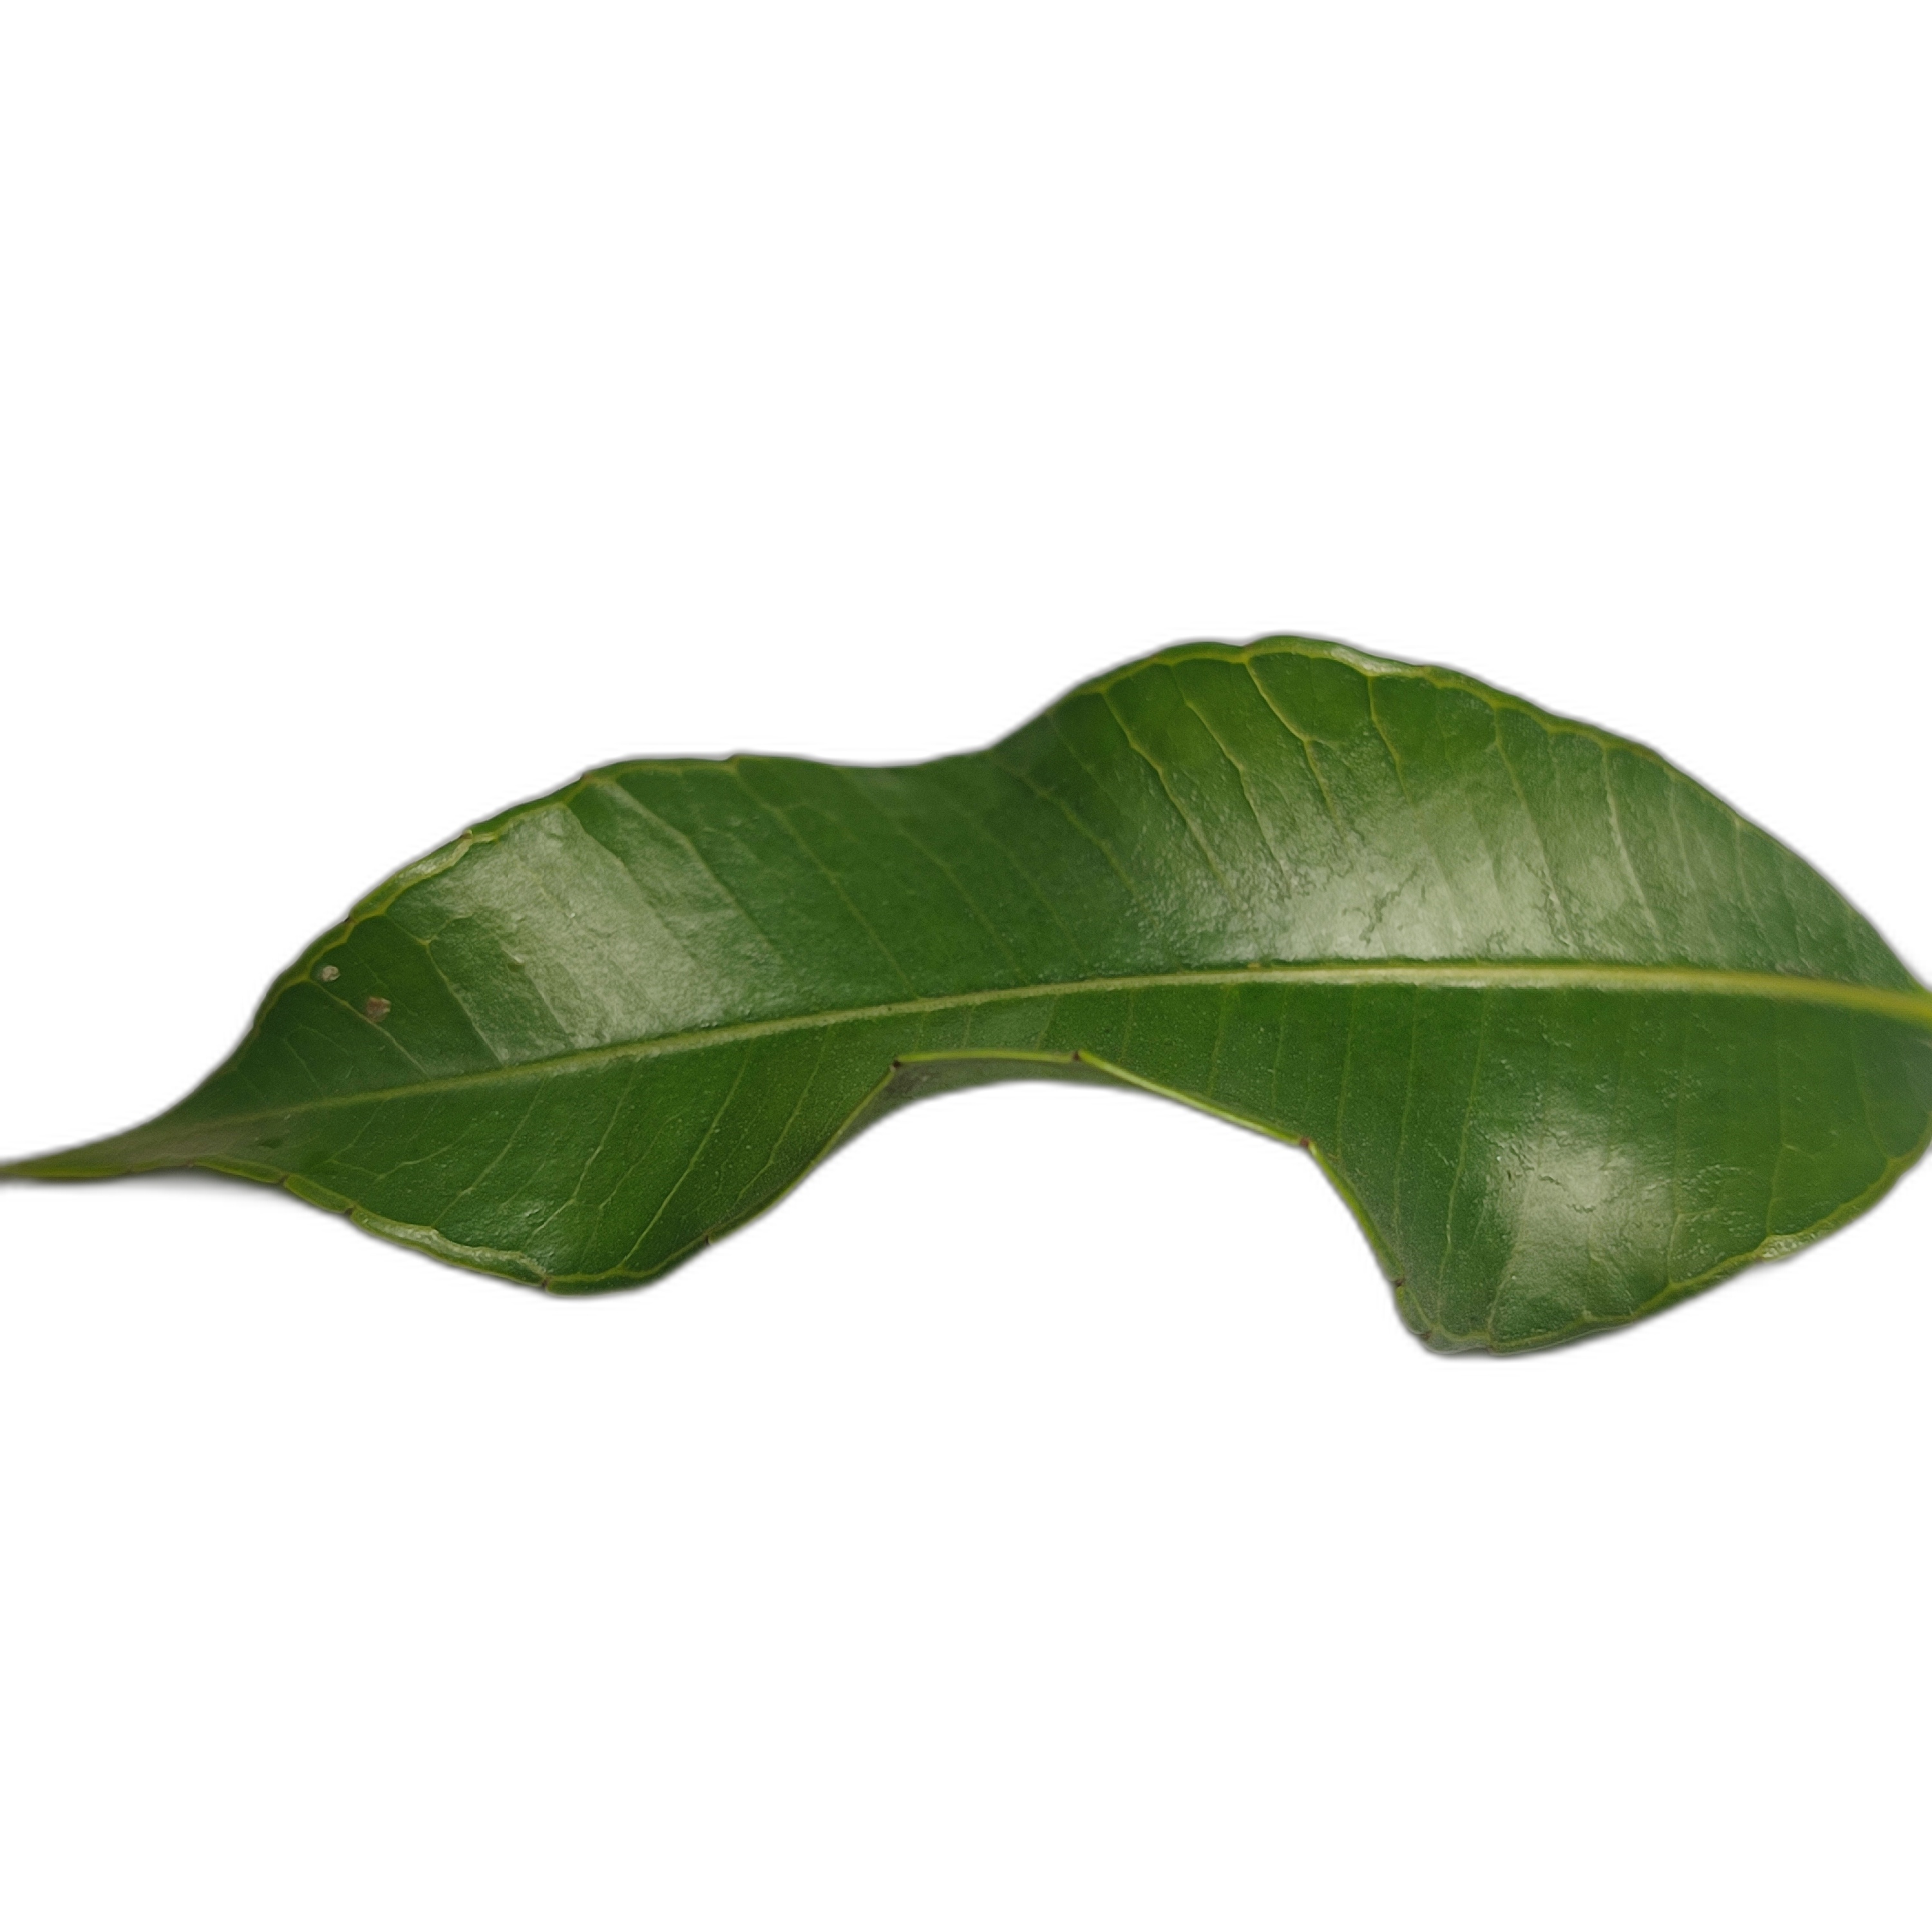
Label: healthy